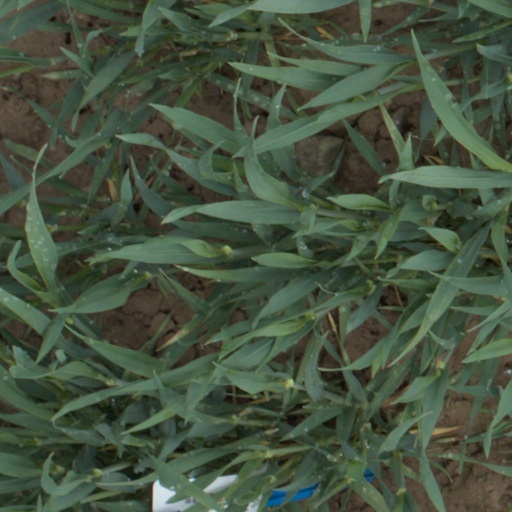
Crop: wheat